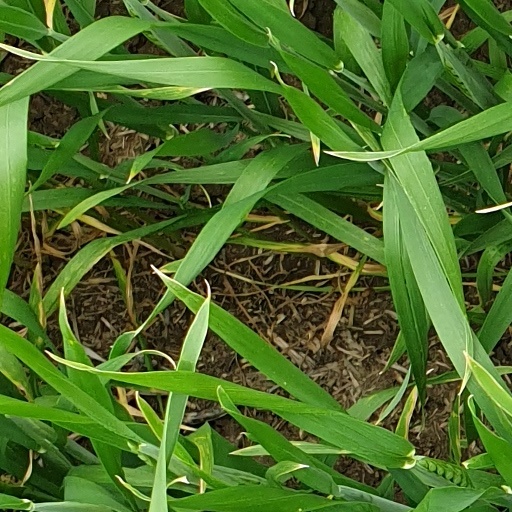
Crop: wheat